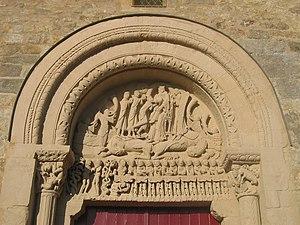
Portail de l'église de Neuilly en Donjon
L'église Sainte-Marie-Madeleine est une église catholique située à Neuilly-en-Donjon, en France.